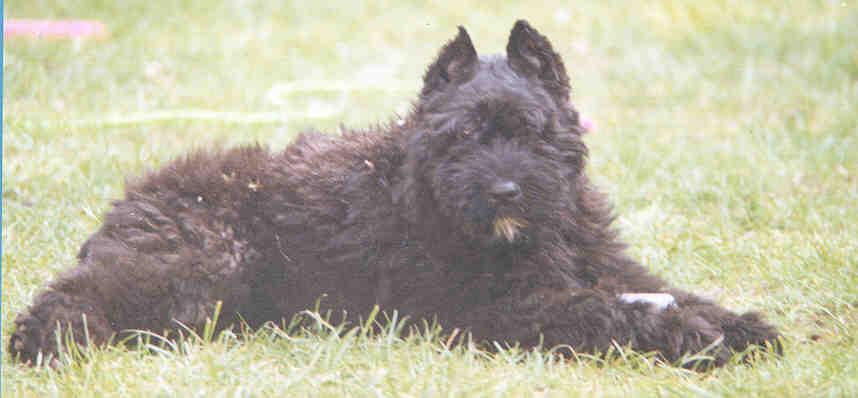
Bouvier_des_Flandres